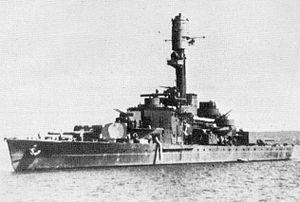
Les navires de défense côtière, également appelés navire de défense portuaire, sont des navires de guerre polyvalents, qui combinent les tâches de navire patrouilleur, de recherches et sauvetages, de défense des ports, de patrouille des pêches, de minage et déminage ainsi que de guerre électronique.
La guerre navale dans la guerre d'Hiver constitue la partie navale de la guerre d'Hiver entre la Finlande et l'Union soviétique du 30 novembre 1939 au 13 mars 1940. Globalement, le niveau de l'activité navale fut faible. Toutefois, la Finlande disposait de batteries d'artillerie côtières qui participèrent aux batailles le long de sa côte.